Edward Abeles

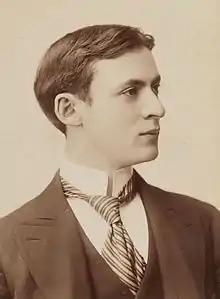
Cabinet card of Abeles by Morrison

Edward Abeles (November 4, 1869 – July 10, 1919) was an American actor. He appeared in eight films between 1914 and 1918. Before working for Famous Players–Lasky, of which he was one of the founding members, he had a lengthy stage career.